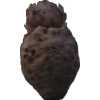
Label: celery